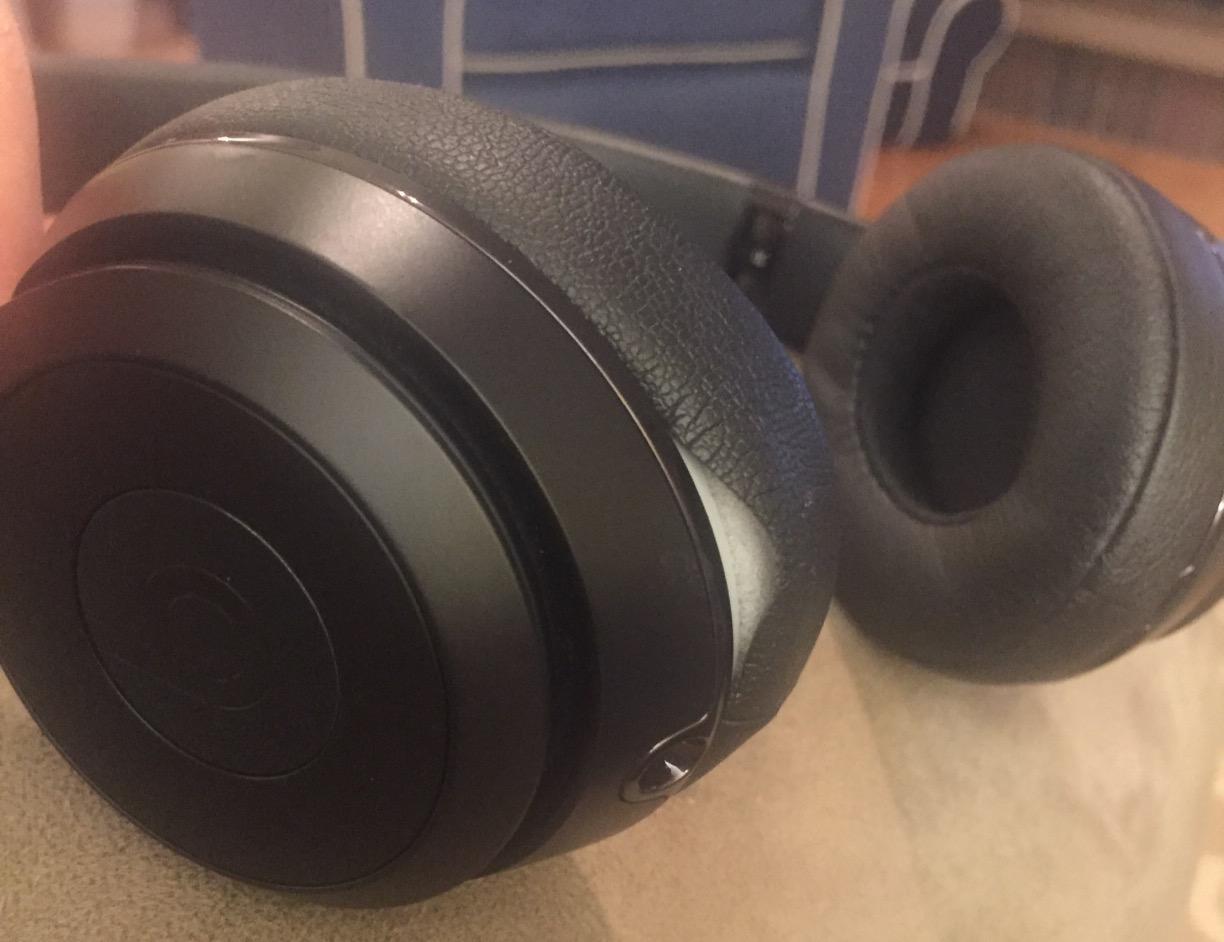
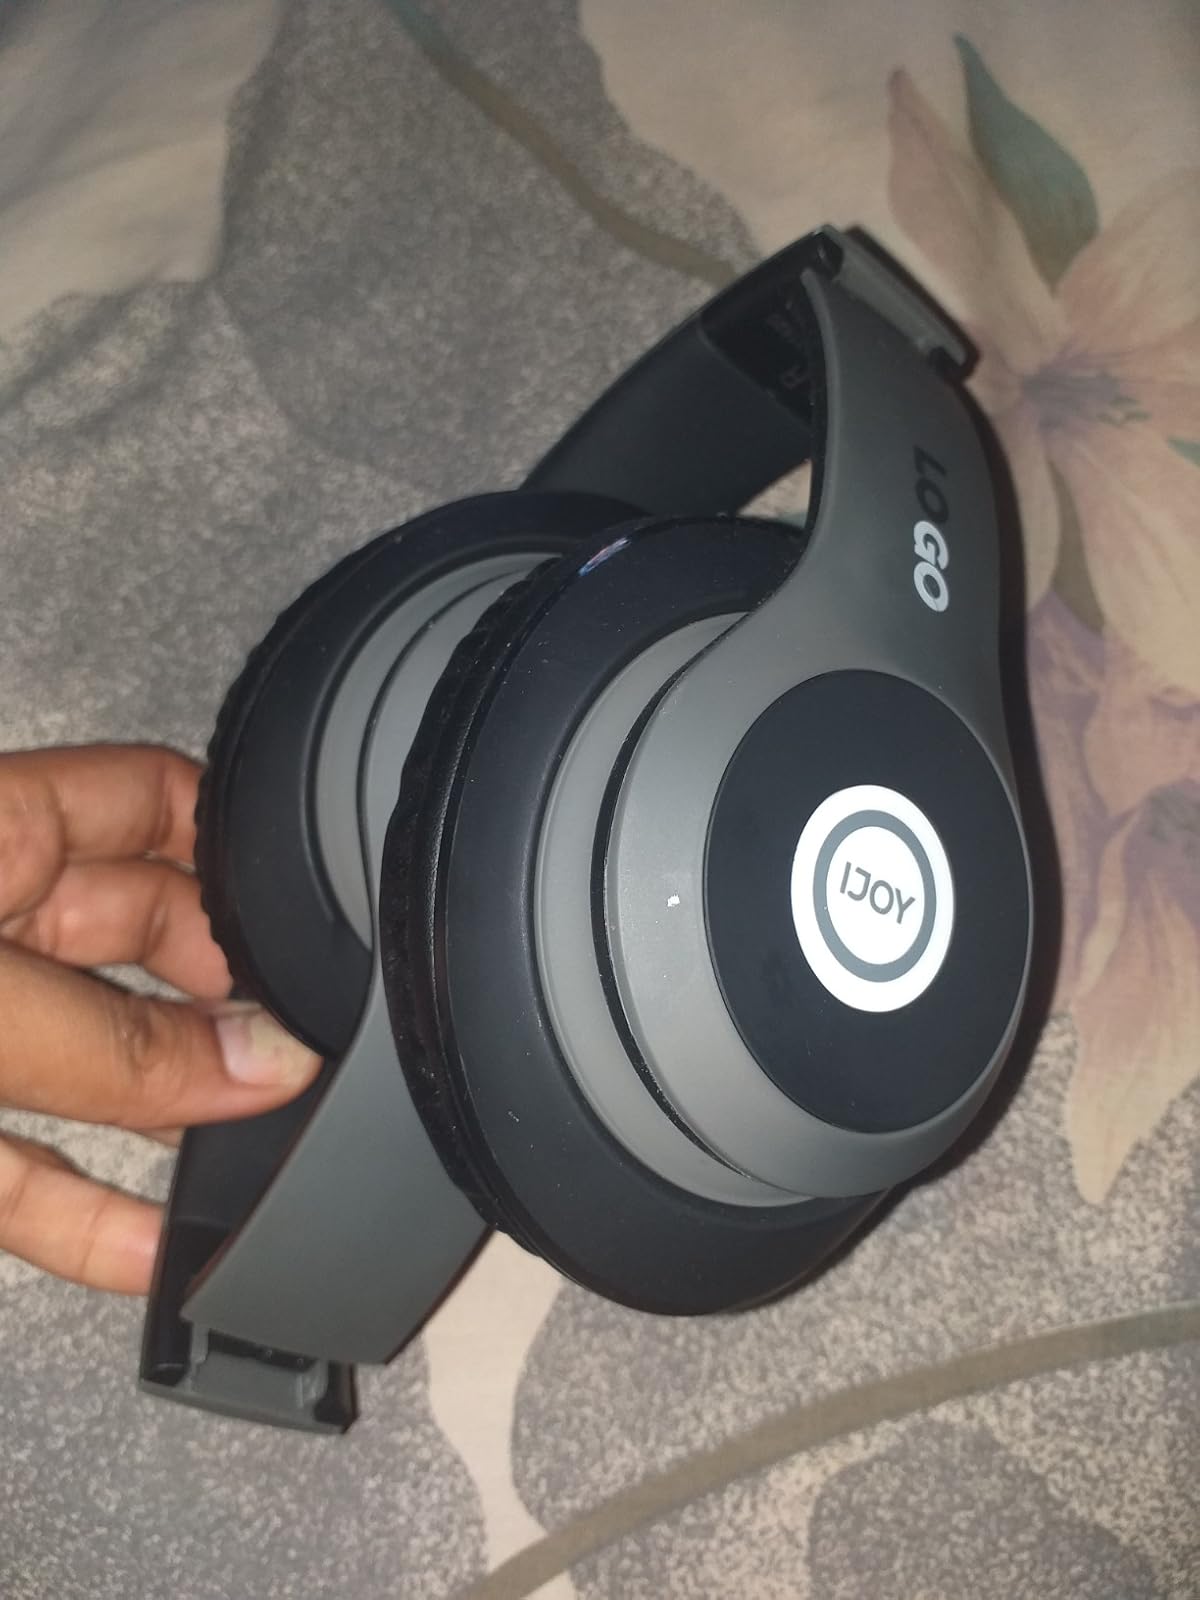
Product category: headphones
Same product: no